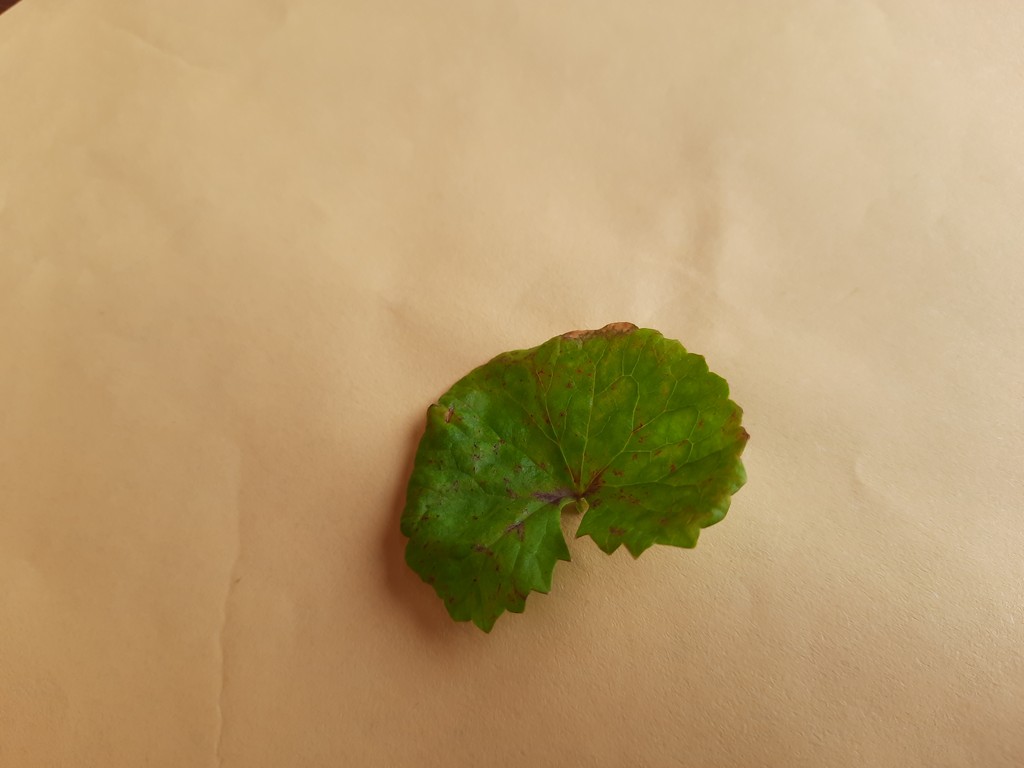
Label: Unhealthy